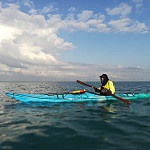
Label: sea